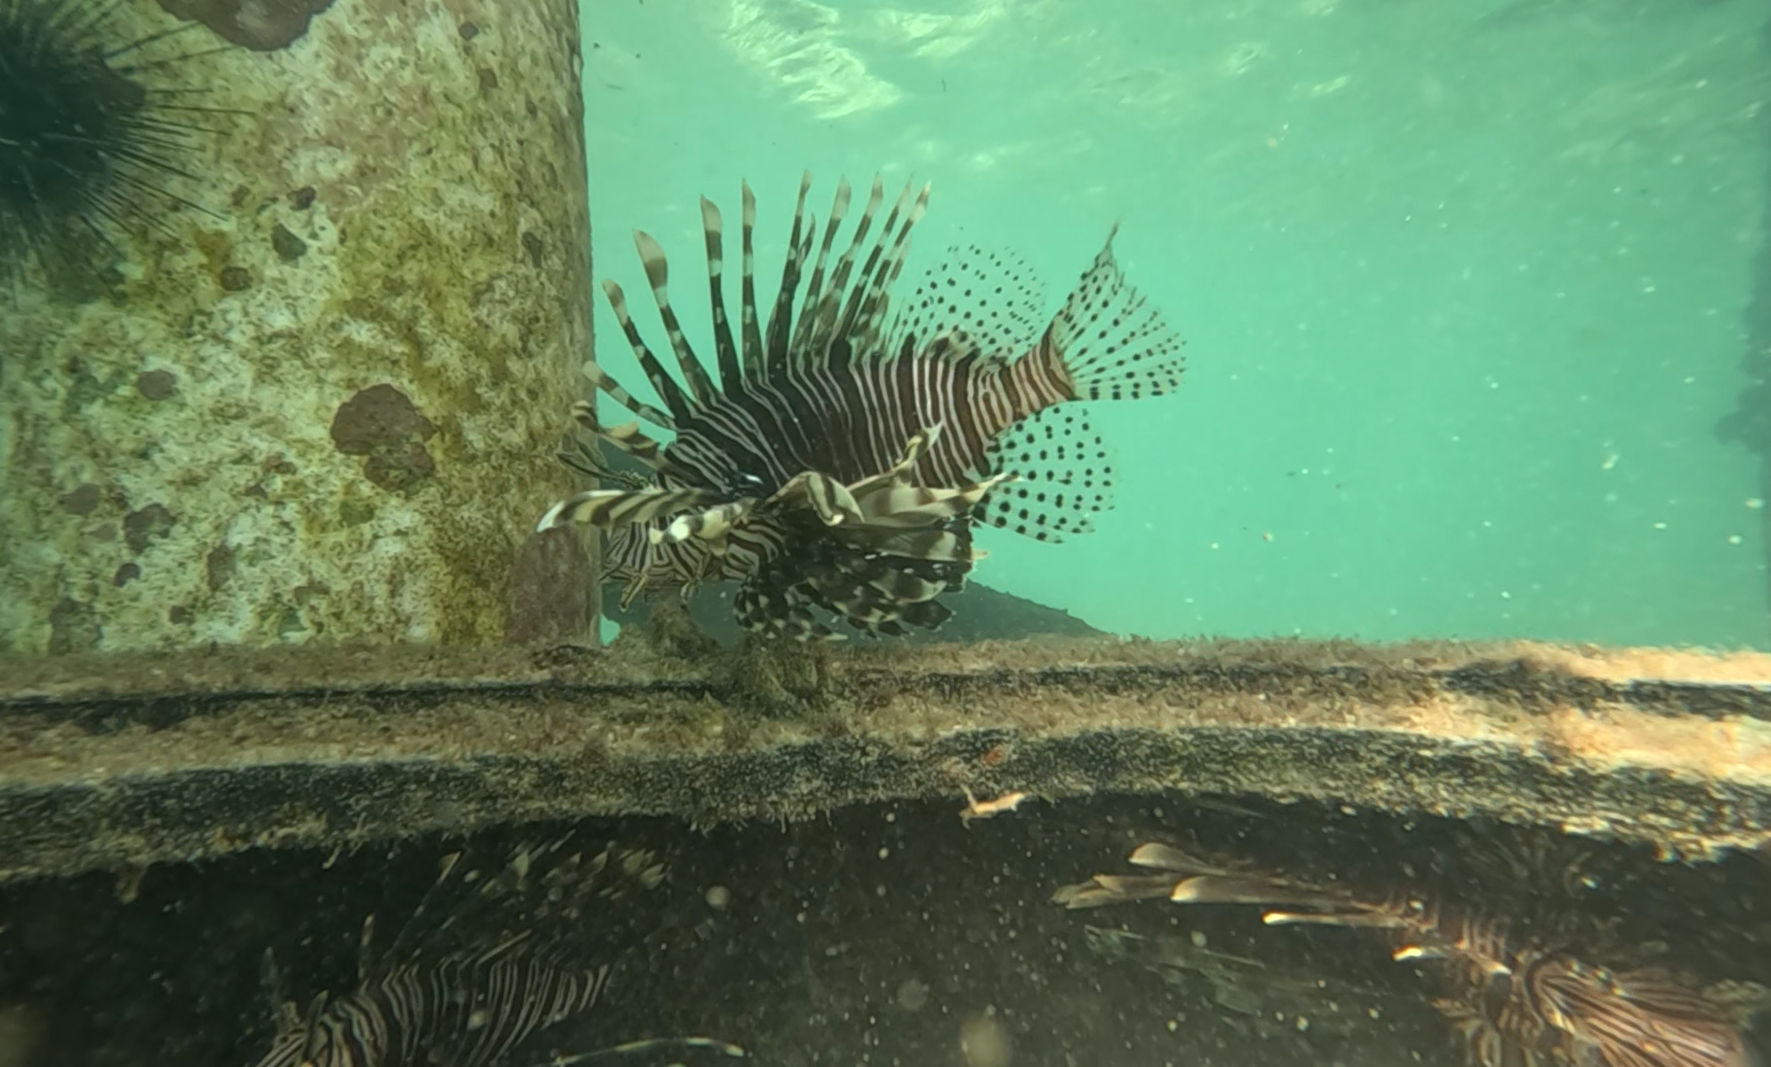
Pterois volitans (Red Lionfish)